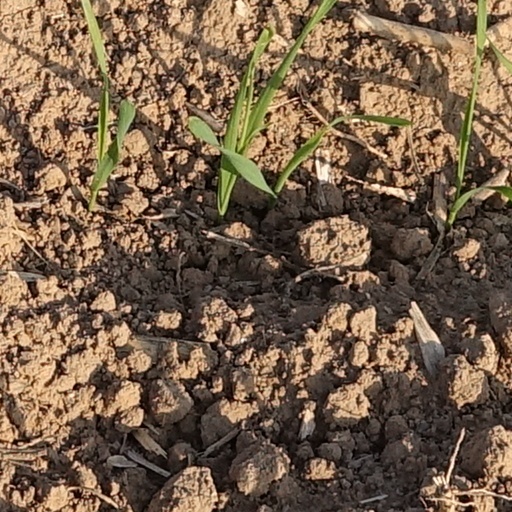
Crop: wheat